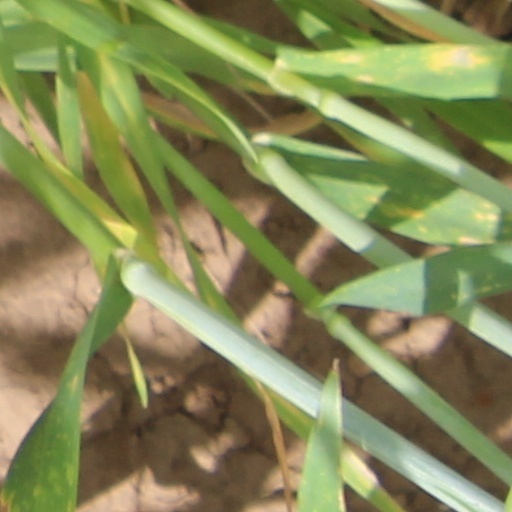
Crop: wheat